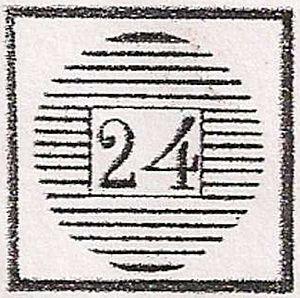
Oblitération à 18 barres horizontales pour Bruxelles
L'oblitération à barres est le premier type d'oblitération utilisée en Belgique lors de l'introduction du timbre-poste en 1849. Cette oblitération est constituée d’un numéro associé à un bureau de poste et d’une série de barres dont le nombre varie et qui sont disposées horizontalement ou verticalement.